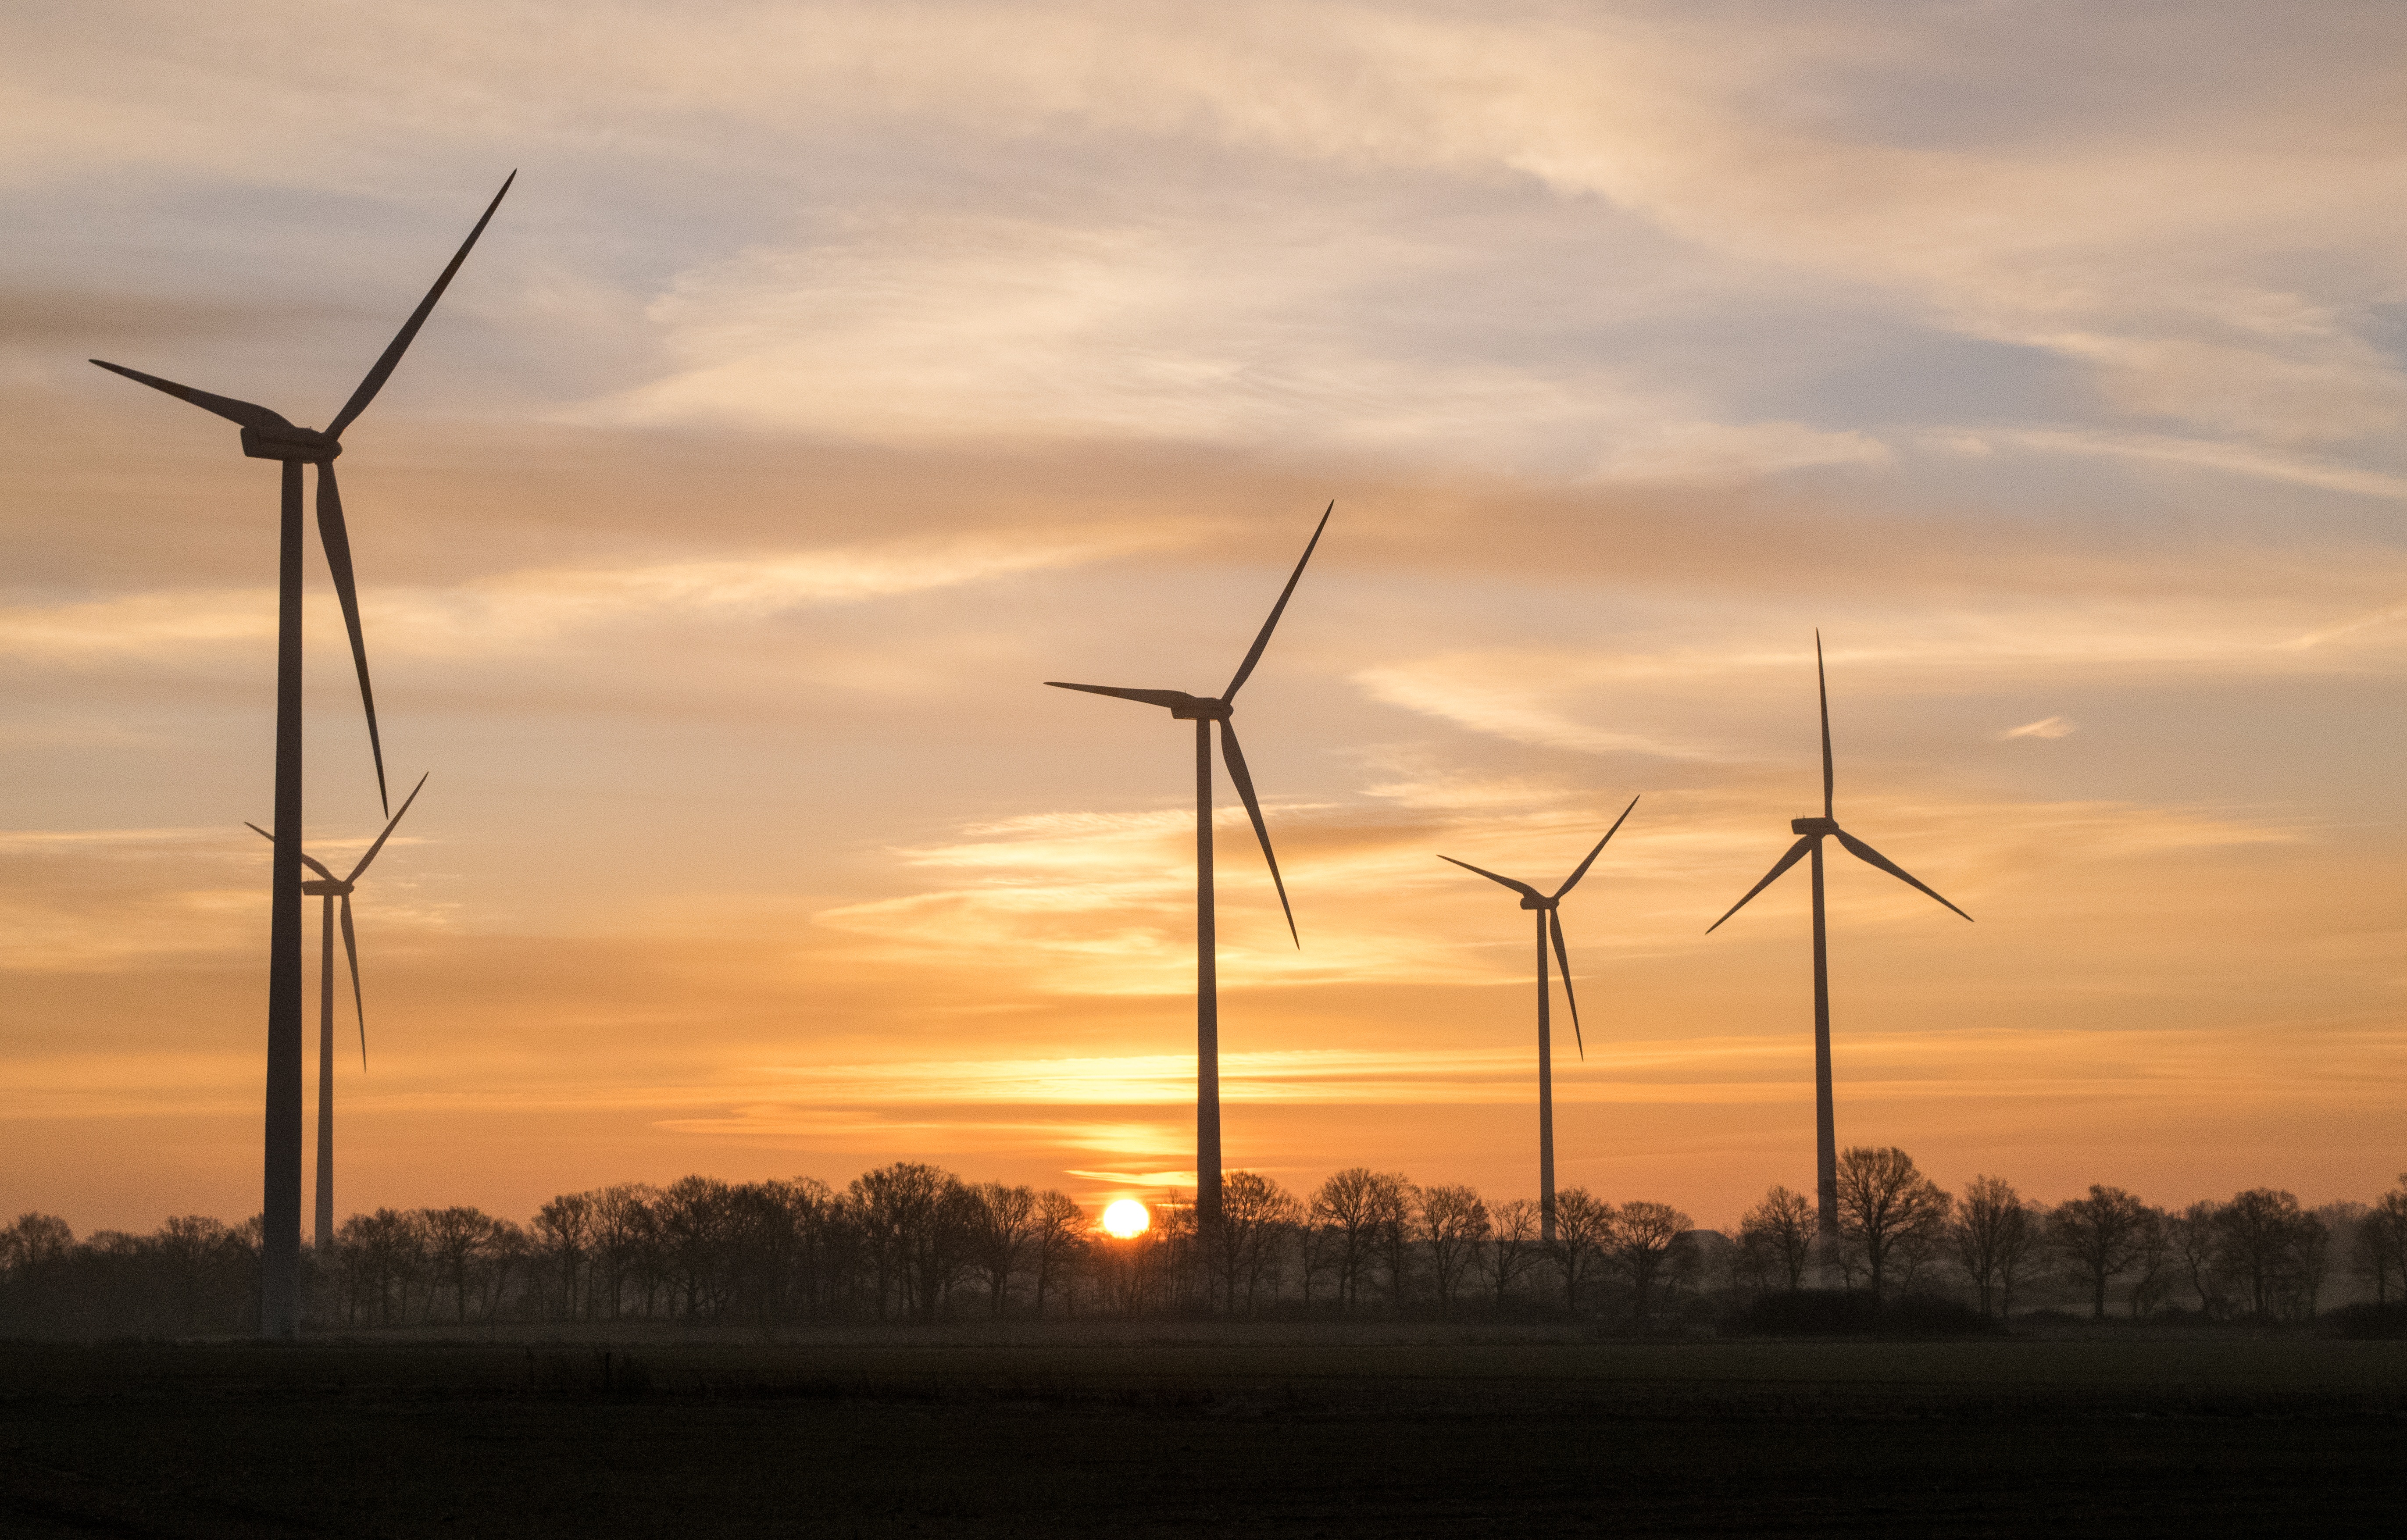
sun, sunrise, sunset, field, prairie, morning, windmill, wind, dusk, romantic, machine, wind turbine, electricity, energy, wind power, mill, wind farm, windr der